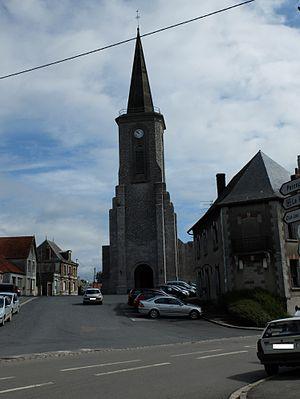
Vue de l'église et de la place attenante de Croisilles (62).
Croisilles est une commune française située dans le département du Pas-de-Calais en région Hauts-de-France.